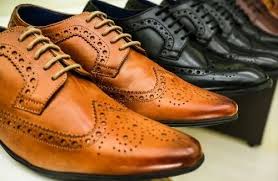
Label: Brogue